Doping at the Tour de France

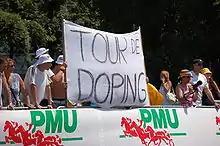
An anti-doping banner displayed during the route of 2006 Tour de France prologue

In 2006, several riders, including Jan Ullrich and Ivan Basso, were barred from the eve of the race amid allegations by Spanish police as a result of their Operación Puerto investigation.